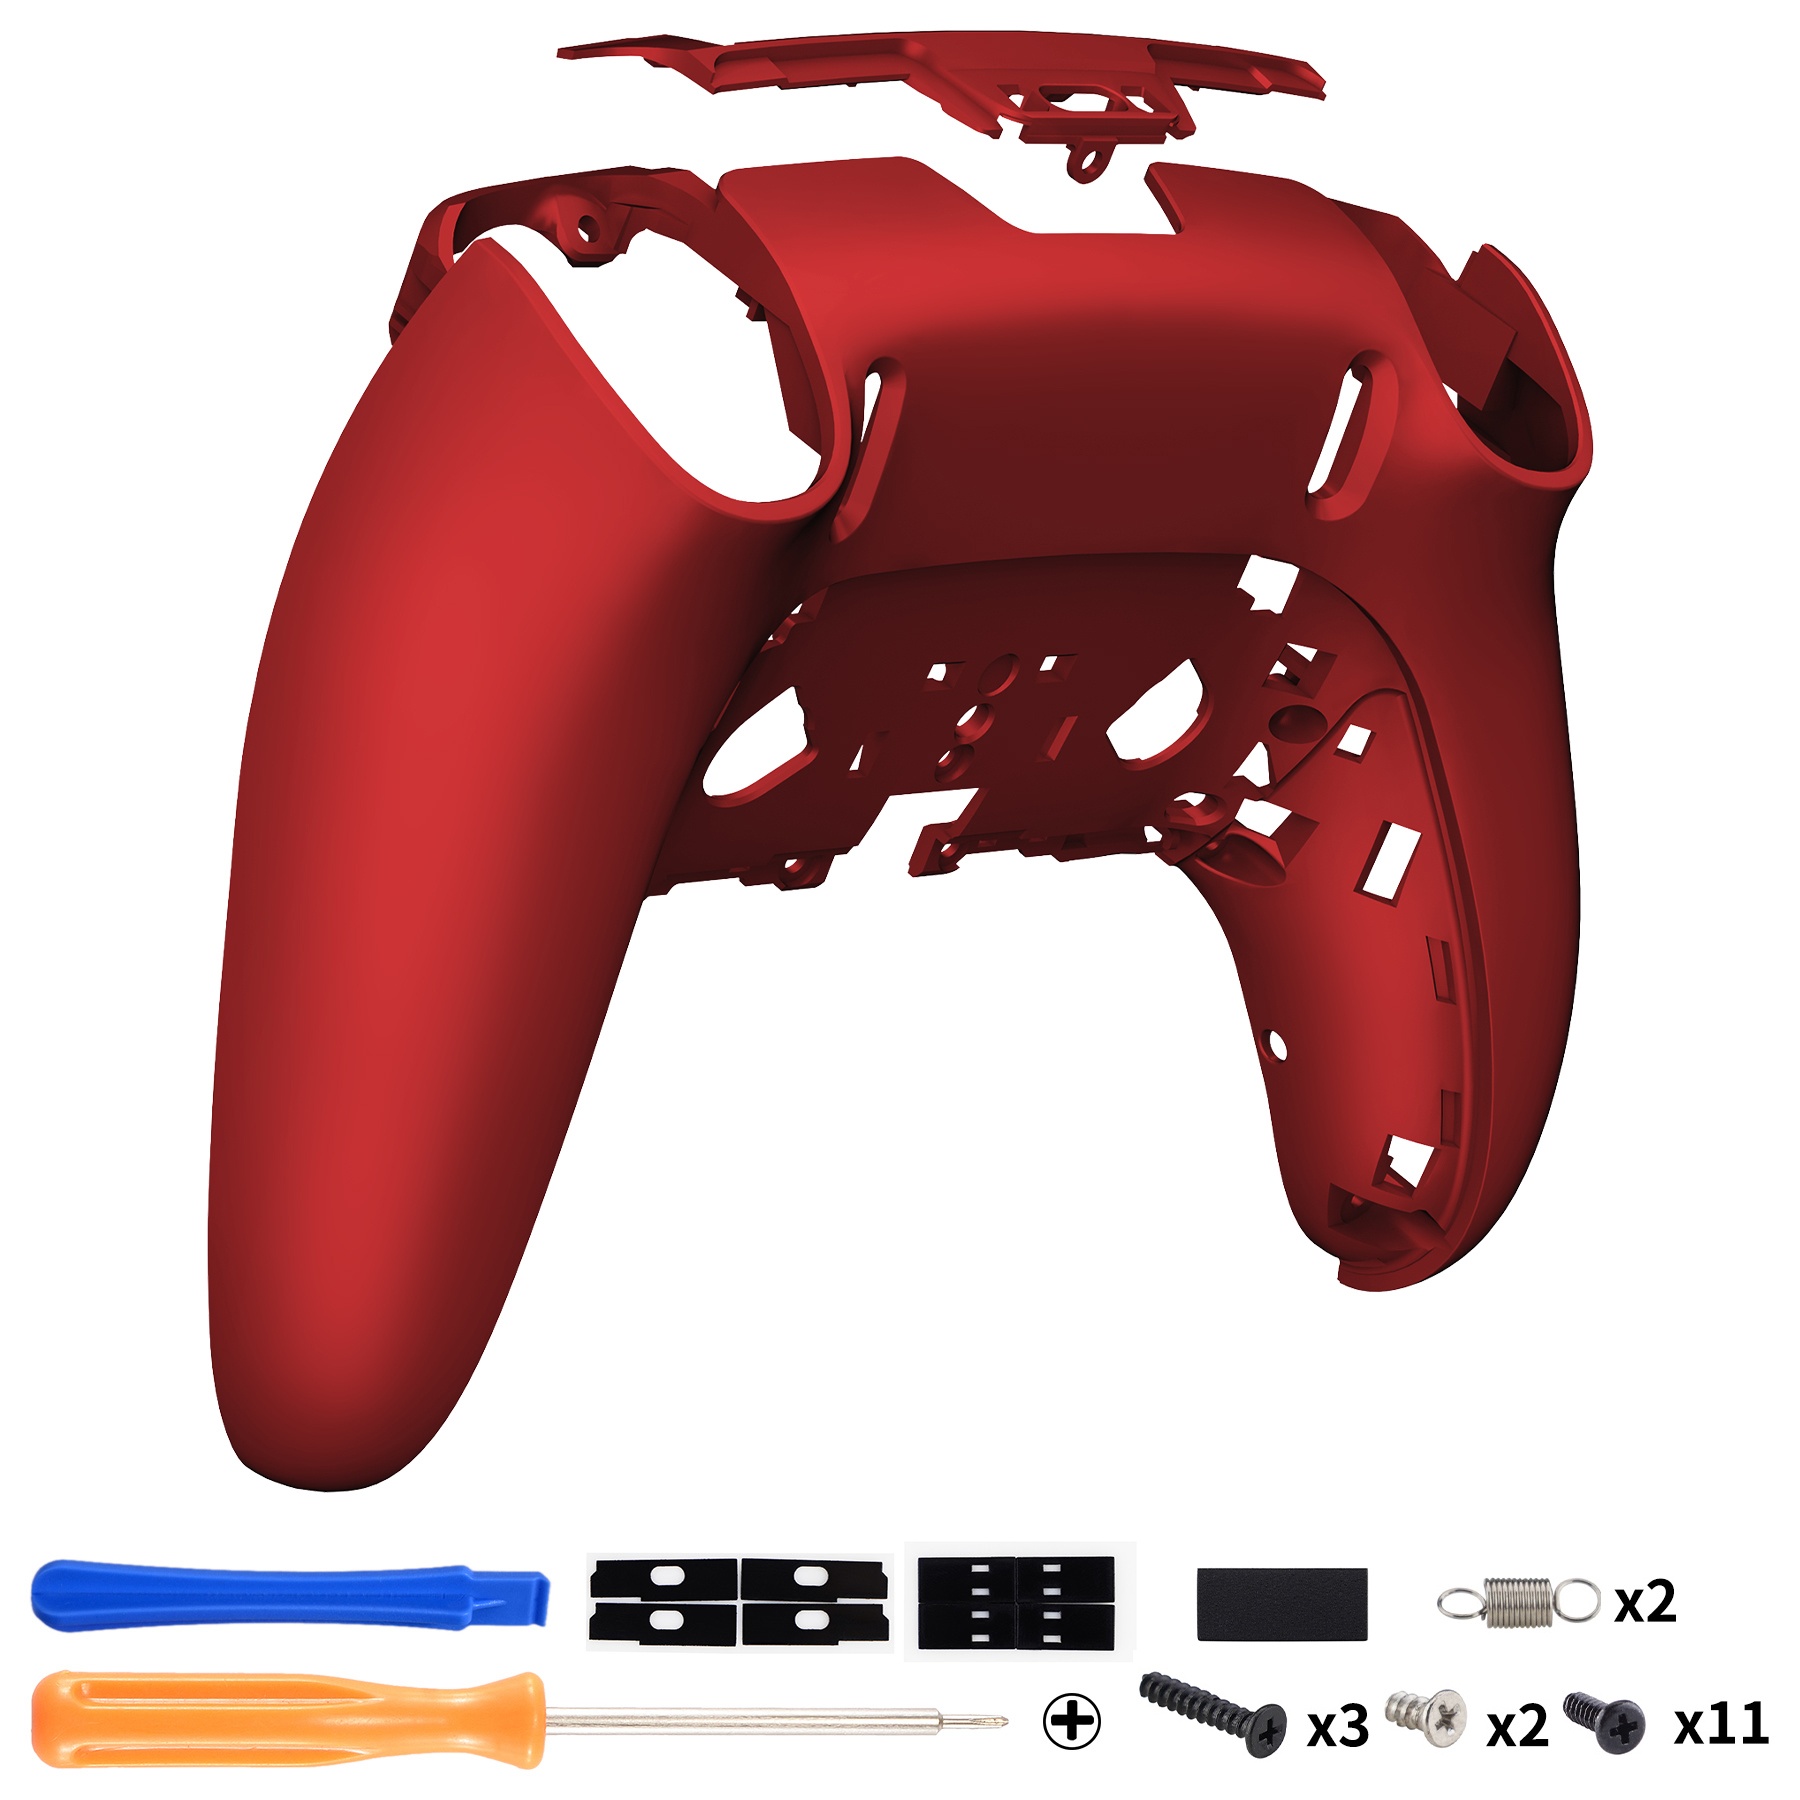
eXtremeRate Scarlet Red Custom Back Housing Bottom Shell Compatible with ps5 Edge Controller, DIY Replacement Back Shell Cover Compatible with ps5 Edge Controller - DQZEGP001
We know that your controller shell is more than just a plastic accessory. It is your sidekick, your wing man, your battle buddy. This is why we use only the best parts and most vibrant paints to ensure our controllers are of the highest quality. Believe me, your friend will admire you after installing this exclusive back shell. Read Before Purchase: 1. Please note that the DIY replacement shell is only compatible with ps5 controller, NOT compatible with other model controllers. 2. This is just a bottom shell. The controller, faceplate shell, buttons and other parts are not included. 3. Requires customers to take apart the controller's original shell part to replace the bottom shell. Get the installation video guide on Youtube by searching "eXtremeRate Back Shell Compatible with ps5 Edge" or "kNbXrHJEUqg". Product Feature: 1. Made of durable non-toxic ABS plastic. Odour free. 2. Completely fits flush on all sides; Sit properly on all the clips. 3. A variety of styles and designs are available. Personalize your controller. 4. It is a beautiful change up from a boring normal white without spending a ton of money. Package Includes: 1* Back shell 1* Decorative strip for charging port 1* Open shell tool 1* Screwdriver 16* Screws 2* Springs Note: 1. The controller and other parts are not included! 2. It is recommended to clean with a wipe with water. If alcohol is used, clean it with a wipe dampened with less than 70% alcohol and place it in a ventilated place to dry in time. Do not spray water or alcohol directly on the product surface. Do not use any other organic solvents for cleaning.
Brand: eXtremeRate
Category: Electronics > Video Game Console Accessories > Home Game Console Accessories > Home Game Console Skins